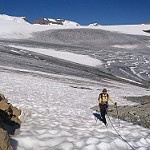
Label: glacier